Blackamoor (decorative arts)

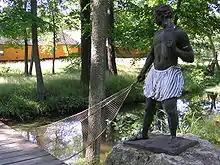
A typical blackamoor sculpture in a servant role, "holding" Morianbron (Blackamoor Bridge) in Ulriksdal Palace, Sweden.

The ("Moor with Emerald Cluster"), in the collection of the Grünes Gewölbe in Dresden, Germany, created by Balthasar Permoser in 1724, is a richly decorated statue with jewels, tall.